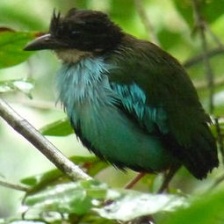
Species: AZURE BREASTED PITTA
Scientific name: PITTA STEERII